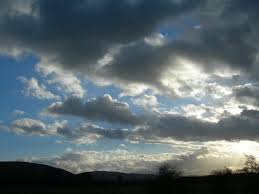
Weather: cloudy or overcast